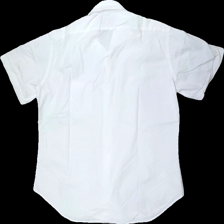
View: back
Type: Shirt
Category: Men
Brand: Zara Man
Colors: White
Material: 100% bomull
Pattern: Other
Cut: Regular
Size: XL
Season: All
Stains: Minor
Damage: svett fläckar runt krage
Damage location: top center
Price range: <50
Recommended usage: Export
Description: skjorta med vita knappar